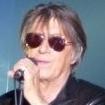
Age: 66